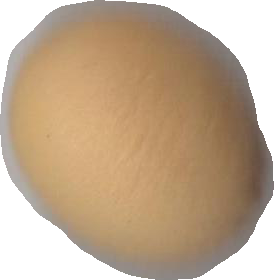
Variety: Grobogan